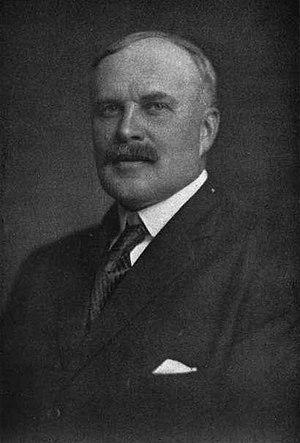
La pédagogie de la décision est un concept qui émerge en 1995 dans le champ des colonies de vacances. Il est repris ensuite en 2010 et mis au pluriel, le domaine d'activité se trouvant alors élargi à l'ensemble du travail social et de la formation mais reste plus fortement présent dans l'animation socio-culturelle.